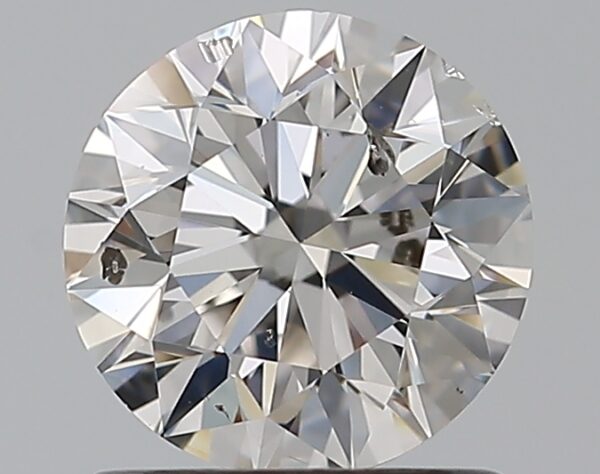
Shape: round
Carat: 0.9
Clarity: SI2
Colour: G
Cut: EX
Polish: EX
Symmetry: VG
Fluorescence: F
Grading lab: GIA
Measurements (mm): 6.11 x 6.18 x 3.86